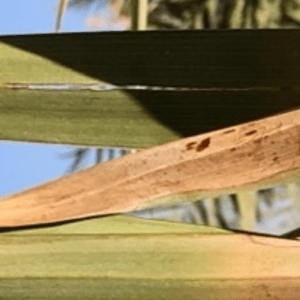
Label: Magnesium Deficiency